Simone Kennedy (politician)

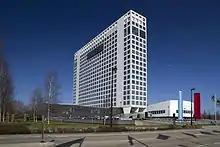
Seat of the Provincial Council of Utrecht

Kennedy was the Christian Union's sixth candidate in the May 2019 Senate election, her party receiving four seats. Following the death of Christian Union Senator Peter Ester on 11 December 2022, Kennedy was appointed as his successor due to her position on the party list during the last election. She was sworn into the Senate on 17 January 2023. Kennedy said that she would focus on helping vulnerable people in society, having a fair distribution of the tax burden, and preventing the government from interfering in the responsibilities of individuals and organizations.